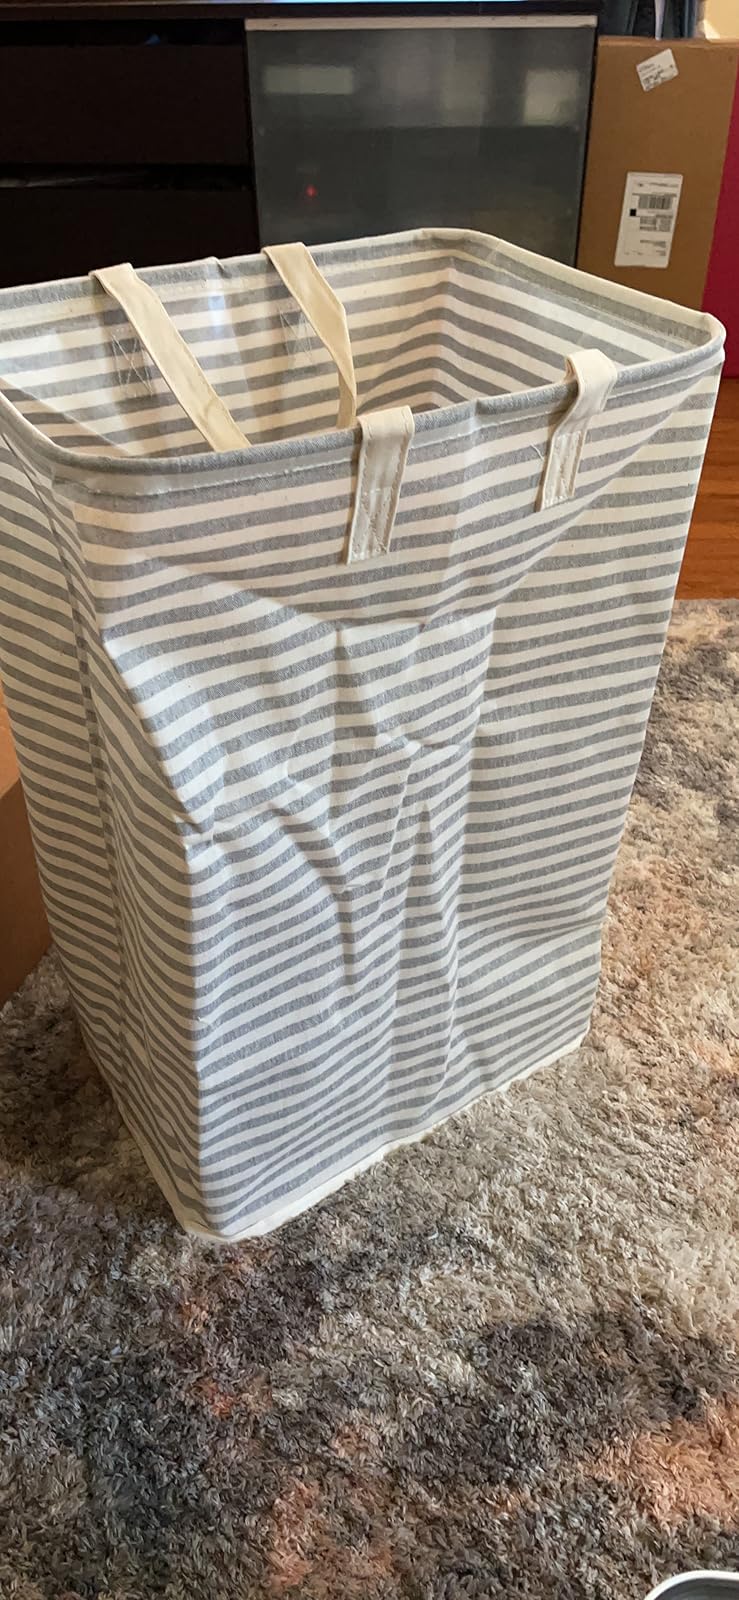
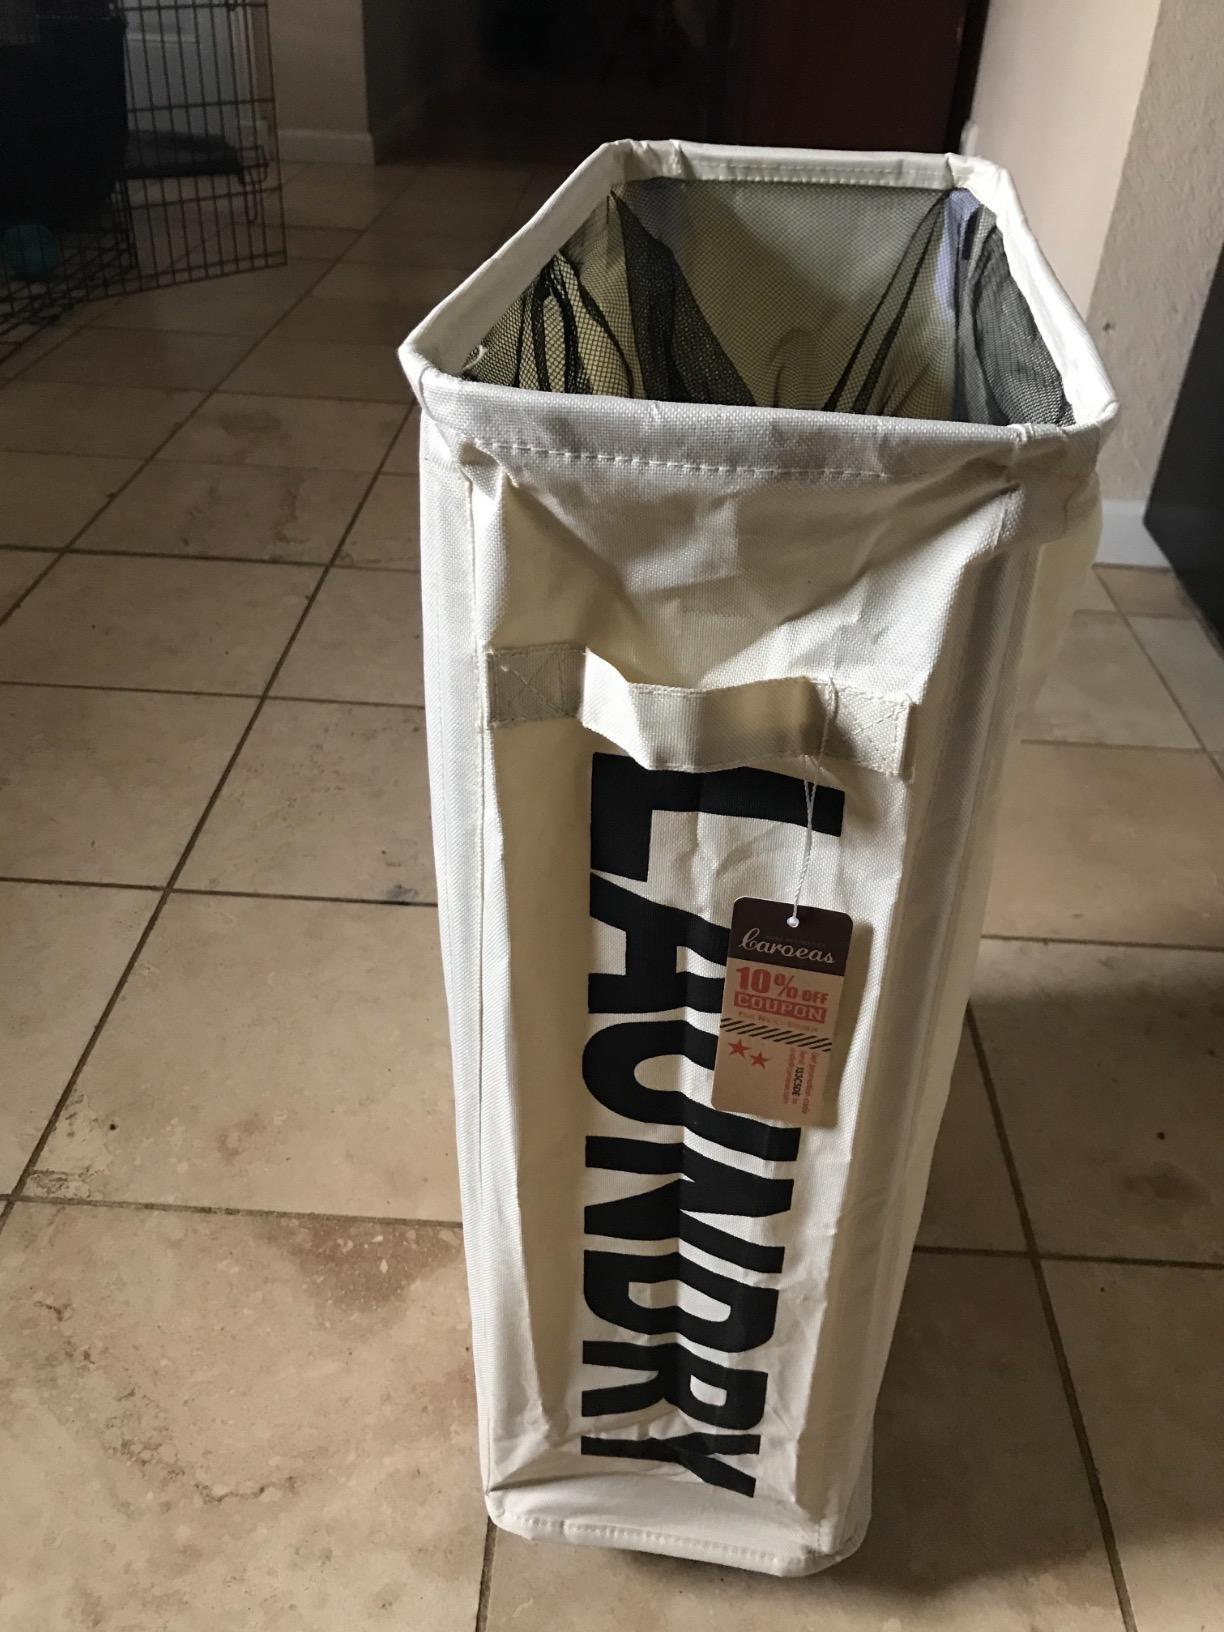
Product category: items_hamper
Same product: no